1957 Houston Cougars football team

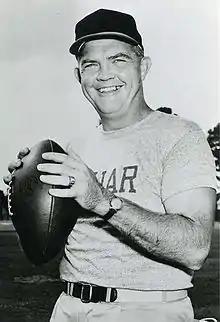
Head Coach Hal Lahar

There were three players from the 1957 season to be drafted to the National Football League in the 1958 NFL draft. It was the eighth time in team history that Houston players were taken in the draft. Tackle Hogan Wharton was taken by the San Francisco 49ers in the eleventh round (131st overall), but remained on the team through the duration of the 1958 season. Similarly, Don McDonald was taken by the Philadelphia Eagles in the twenty-ninth round (340th overall), but did not leave Houston until after the 1959 season. Tackle John Peters was taken by the Green Bay Packers in the thirtieth round (350th overall). While Donnie Caraway, another Houston player was drafted in 1958, he did not play with the Cougars for the 1957 season.